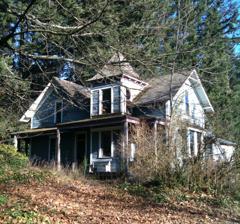
Building: Andreas Graf House
Country: United States of America
Year built: 1885
Historic house in Oregon, United States "Graf House" redirects here. For the property in Fargo, North Dakota, see Dibley House . United States historic place Andreas Graf House U.S. National Register of Historic Places The Graf House in 2009 Location 44222 SE Loudon Road Corbett, Oregon Nearest city Troutdale, Oregon Coordinates 45°30′40″N 122°12′29″W / 45.511019°N 122.208151°W / 45.511019; -122.208151 Area 1.55 acres (0.63 ha) Built ca. 1885, expanded ca. 1891 Built by Andreas Graf Architectural style Queen Anne NRHP reference No. 80003356 Added to NRHP November 13, 1980 The Andreas Graf House is a historic residence in Corbett , Oregon , United States . It stands out as one of the very few Queen Anne style structures in its rural community. German immigrant Andreas Graf arrived in Oregon and staked his homestead claim in 1883, building his house in around 1885 using lumber he milled himself on the homestead. Originally designed in the Carpenter Gothic style, the house was expanded and transformed into the more fashionable Queen Anne style around 1891. Also in 1891, Graf received one of the area's earliest federal land patents for his homestead. Graf worked as a farmer and machinist , and as a homebuilder in Portland and Corbett. He also operated a threshing business and established one of Corbett's earliest schools on his land. He died in 1903. The house was added to the National Register of Historic Places in 1980. The house remained in the Graf (later "Graff") family at least until 2014. See also National Register of Historic Places listings in Multnomah County, Oregon References